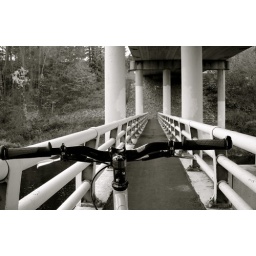
bridge in black and white